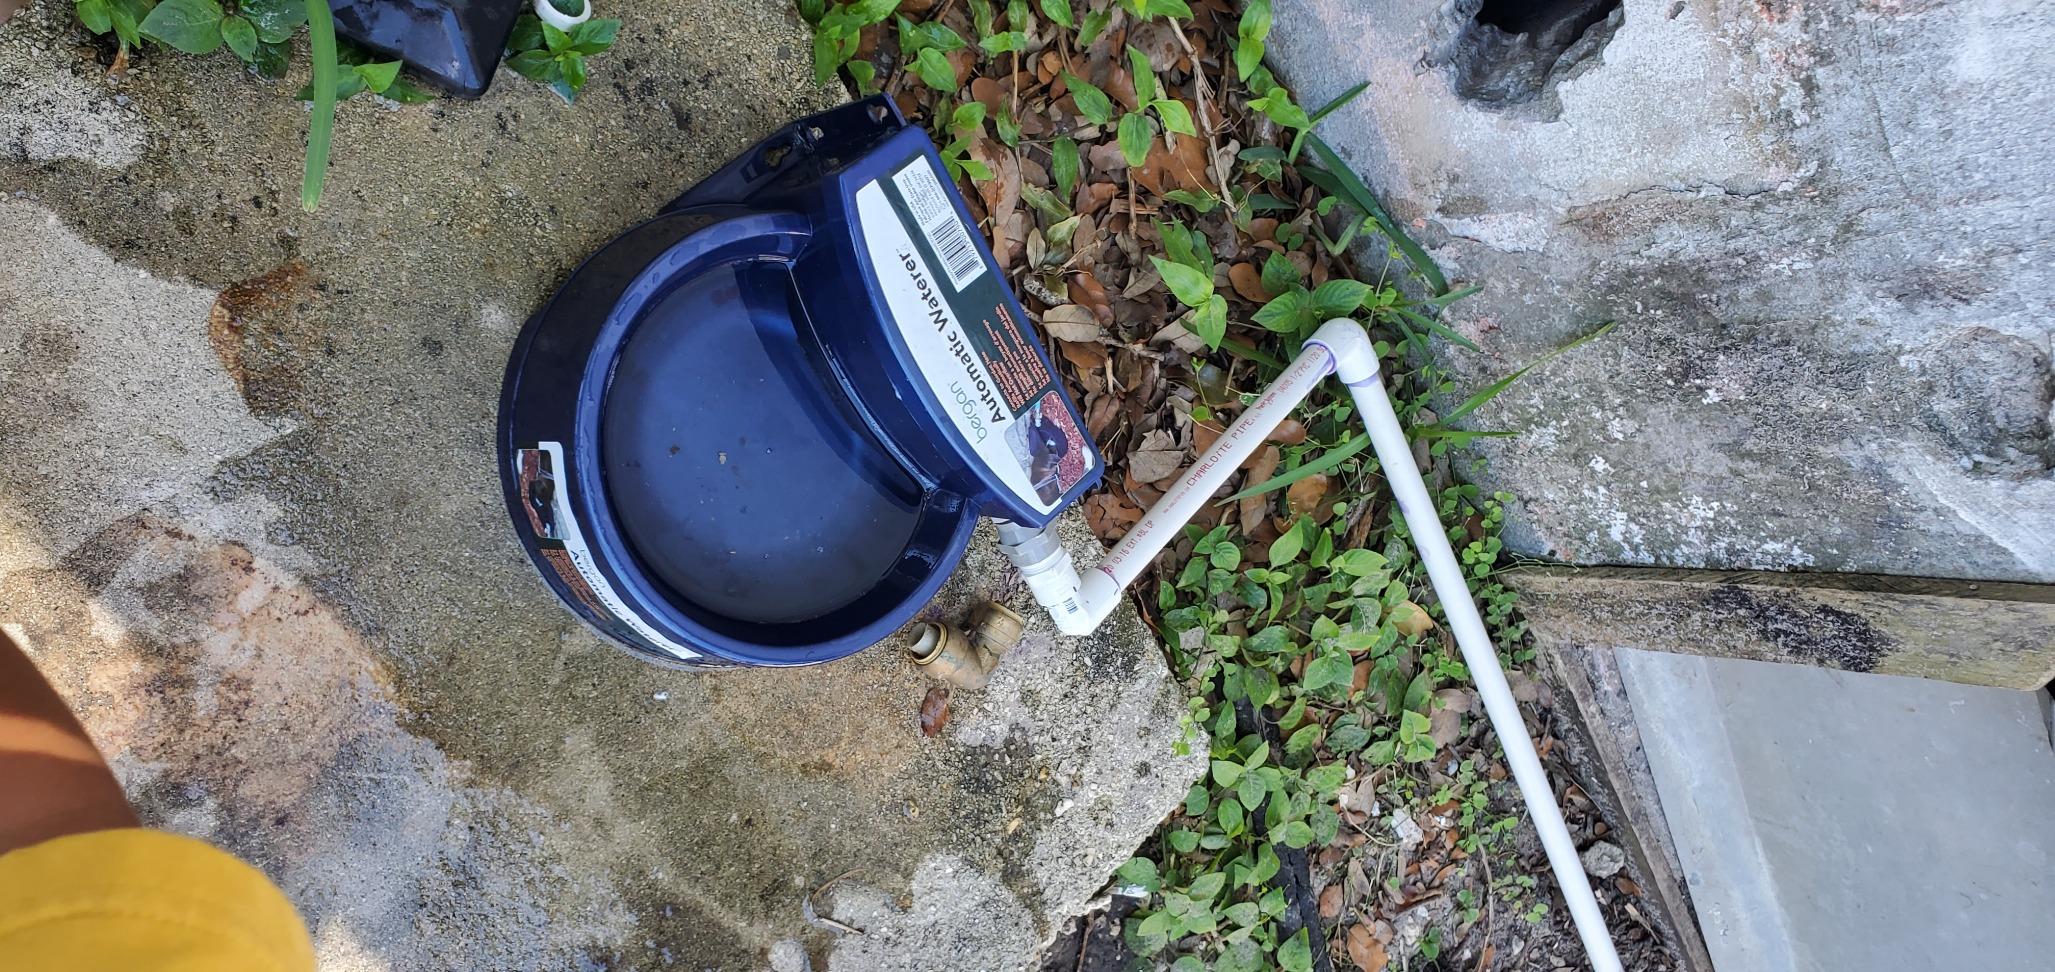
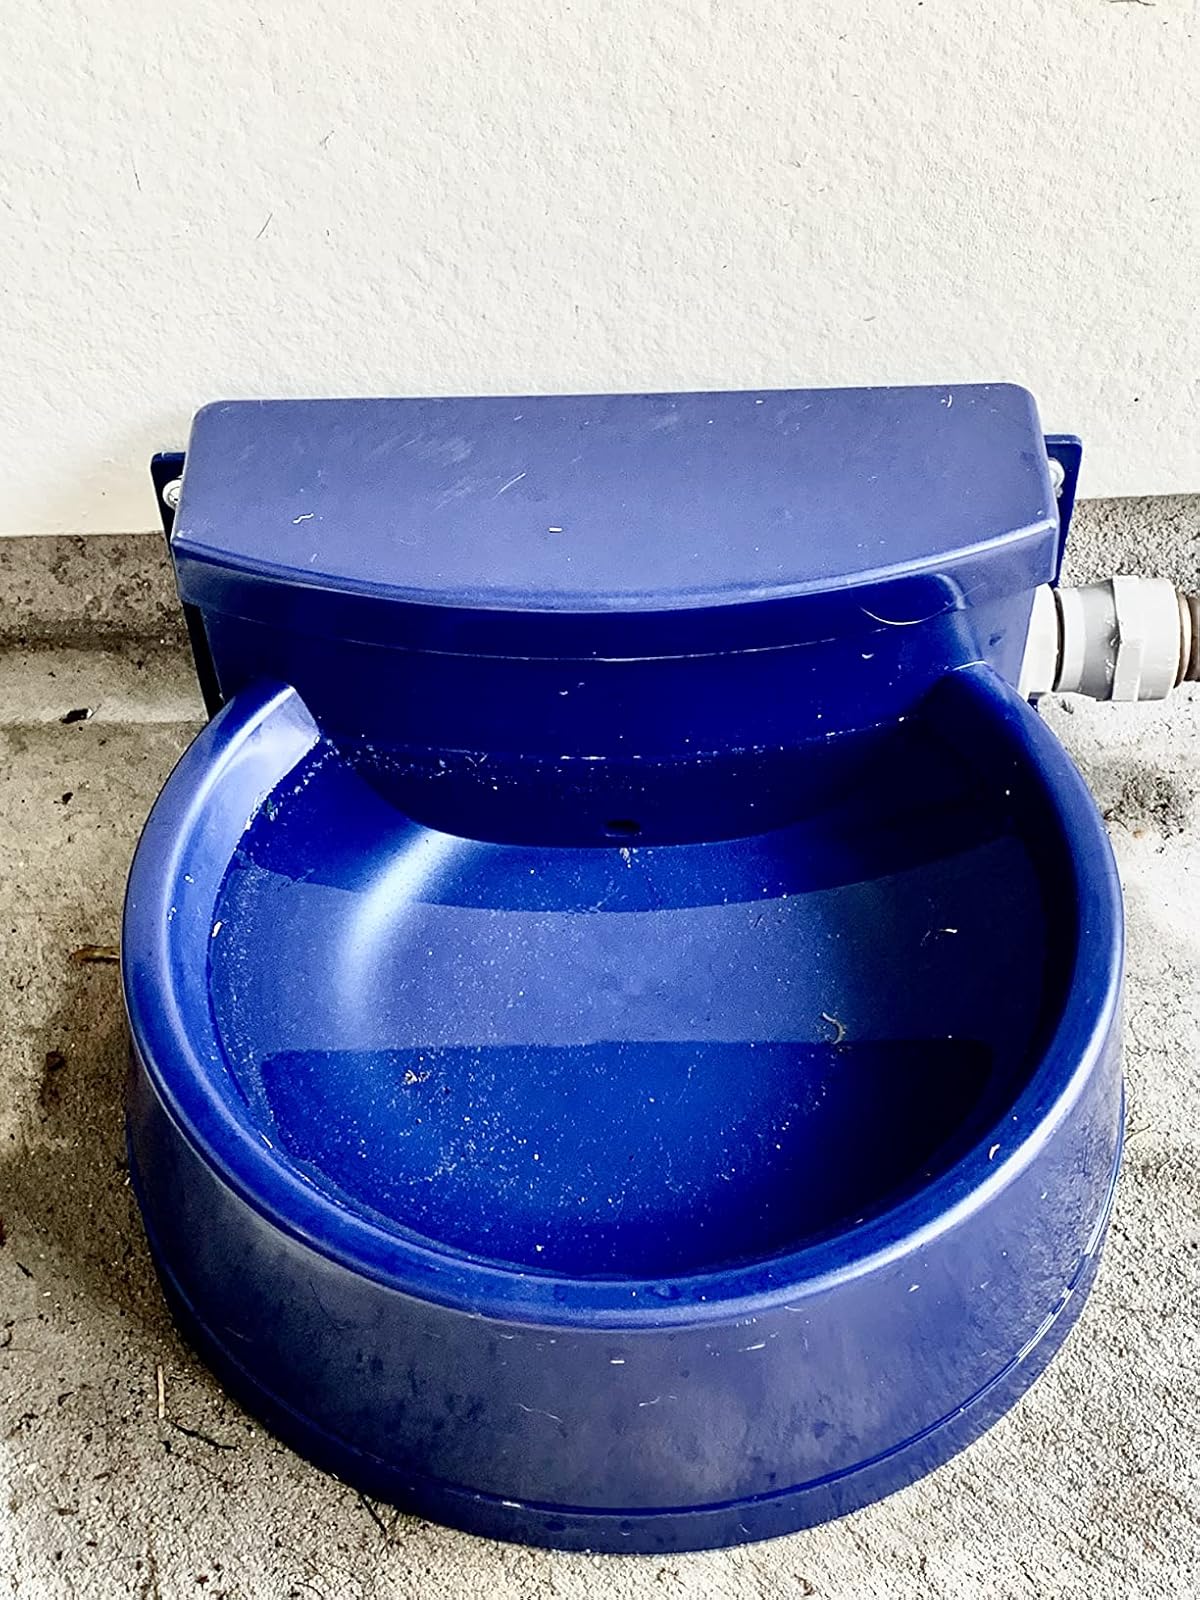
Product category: items_bowl
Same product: yes